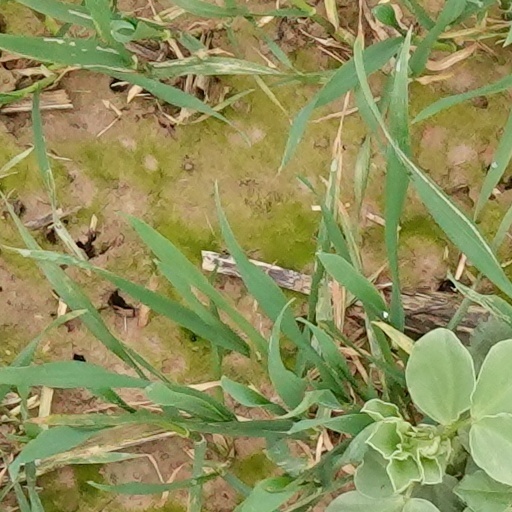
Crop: wheat